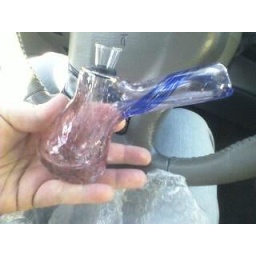
pretty, it's got glow in the dark in the glass..it's got pot leafs in the glass too. it's so great11